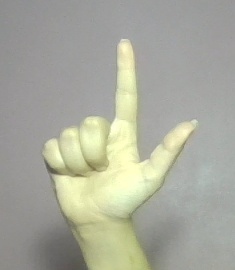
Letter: laam